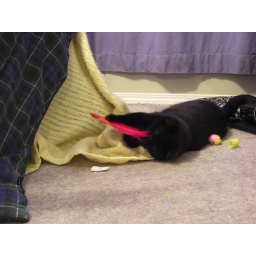
My black cat (Freya) and my grey cat ( Loki) playing with each other and some toys under their blanket.